Alexander II of Russia

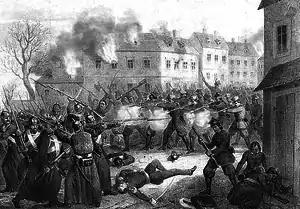
Battle of Mrzygłód during the January Uprising in 1863

A host of new reforms followed in diverse areas. The tsar appointed Dmitry Milyutin to carry out significant reforms in the Russian armed forces. Further important changes were made concerning industry and commerce, and the new freedom thus afforded produced a large number of limited liability companies. Plans were formed for building a great network of railways, partly to develop the natural resources of the country, and partly to increase its power for defense and attack.